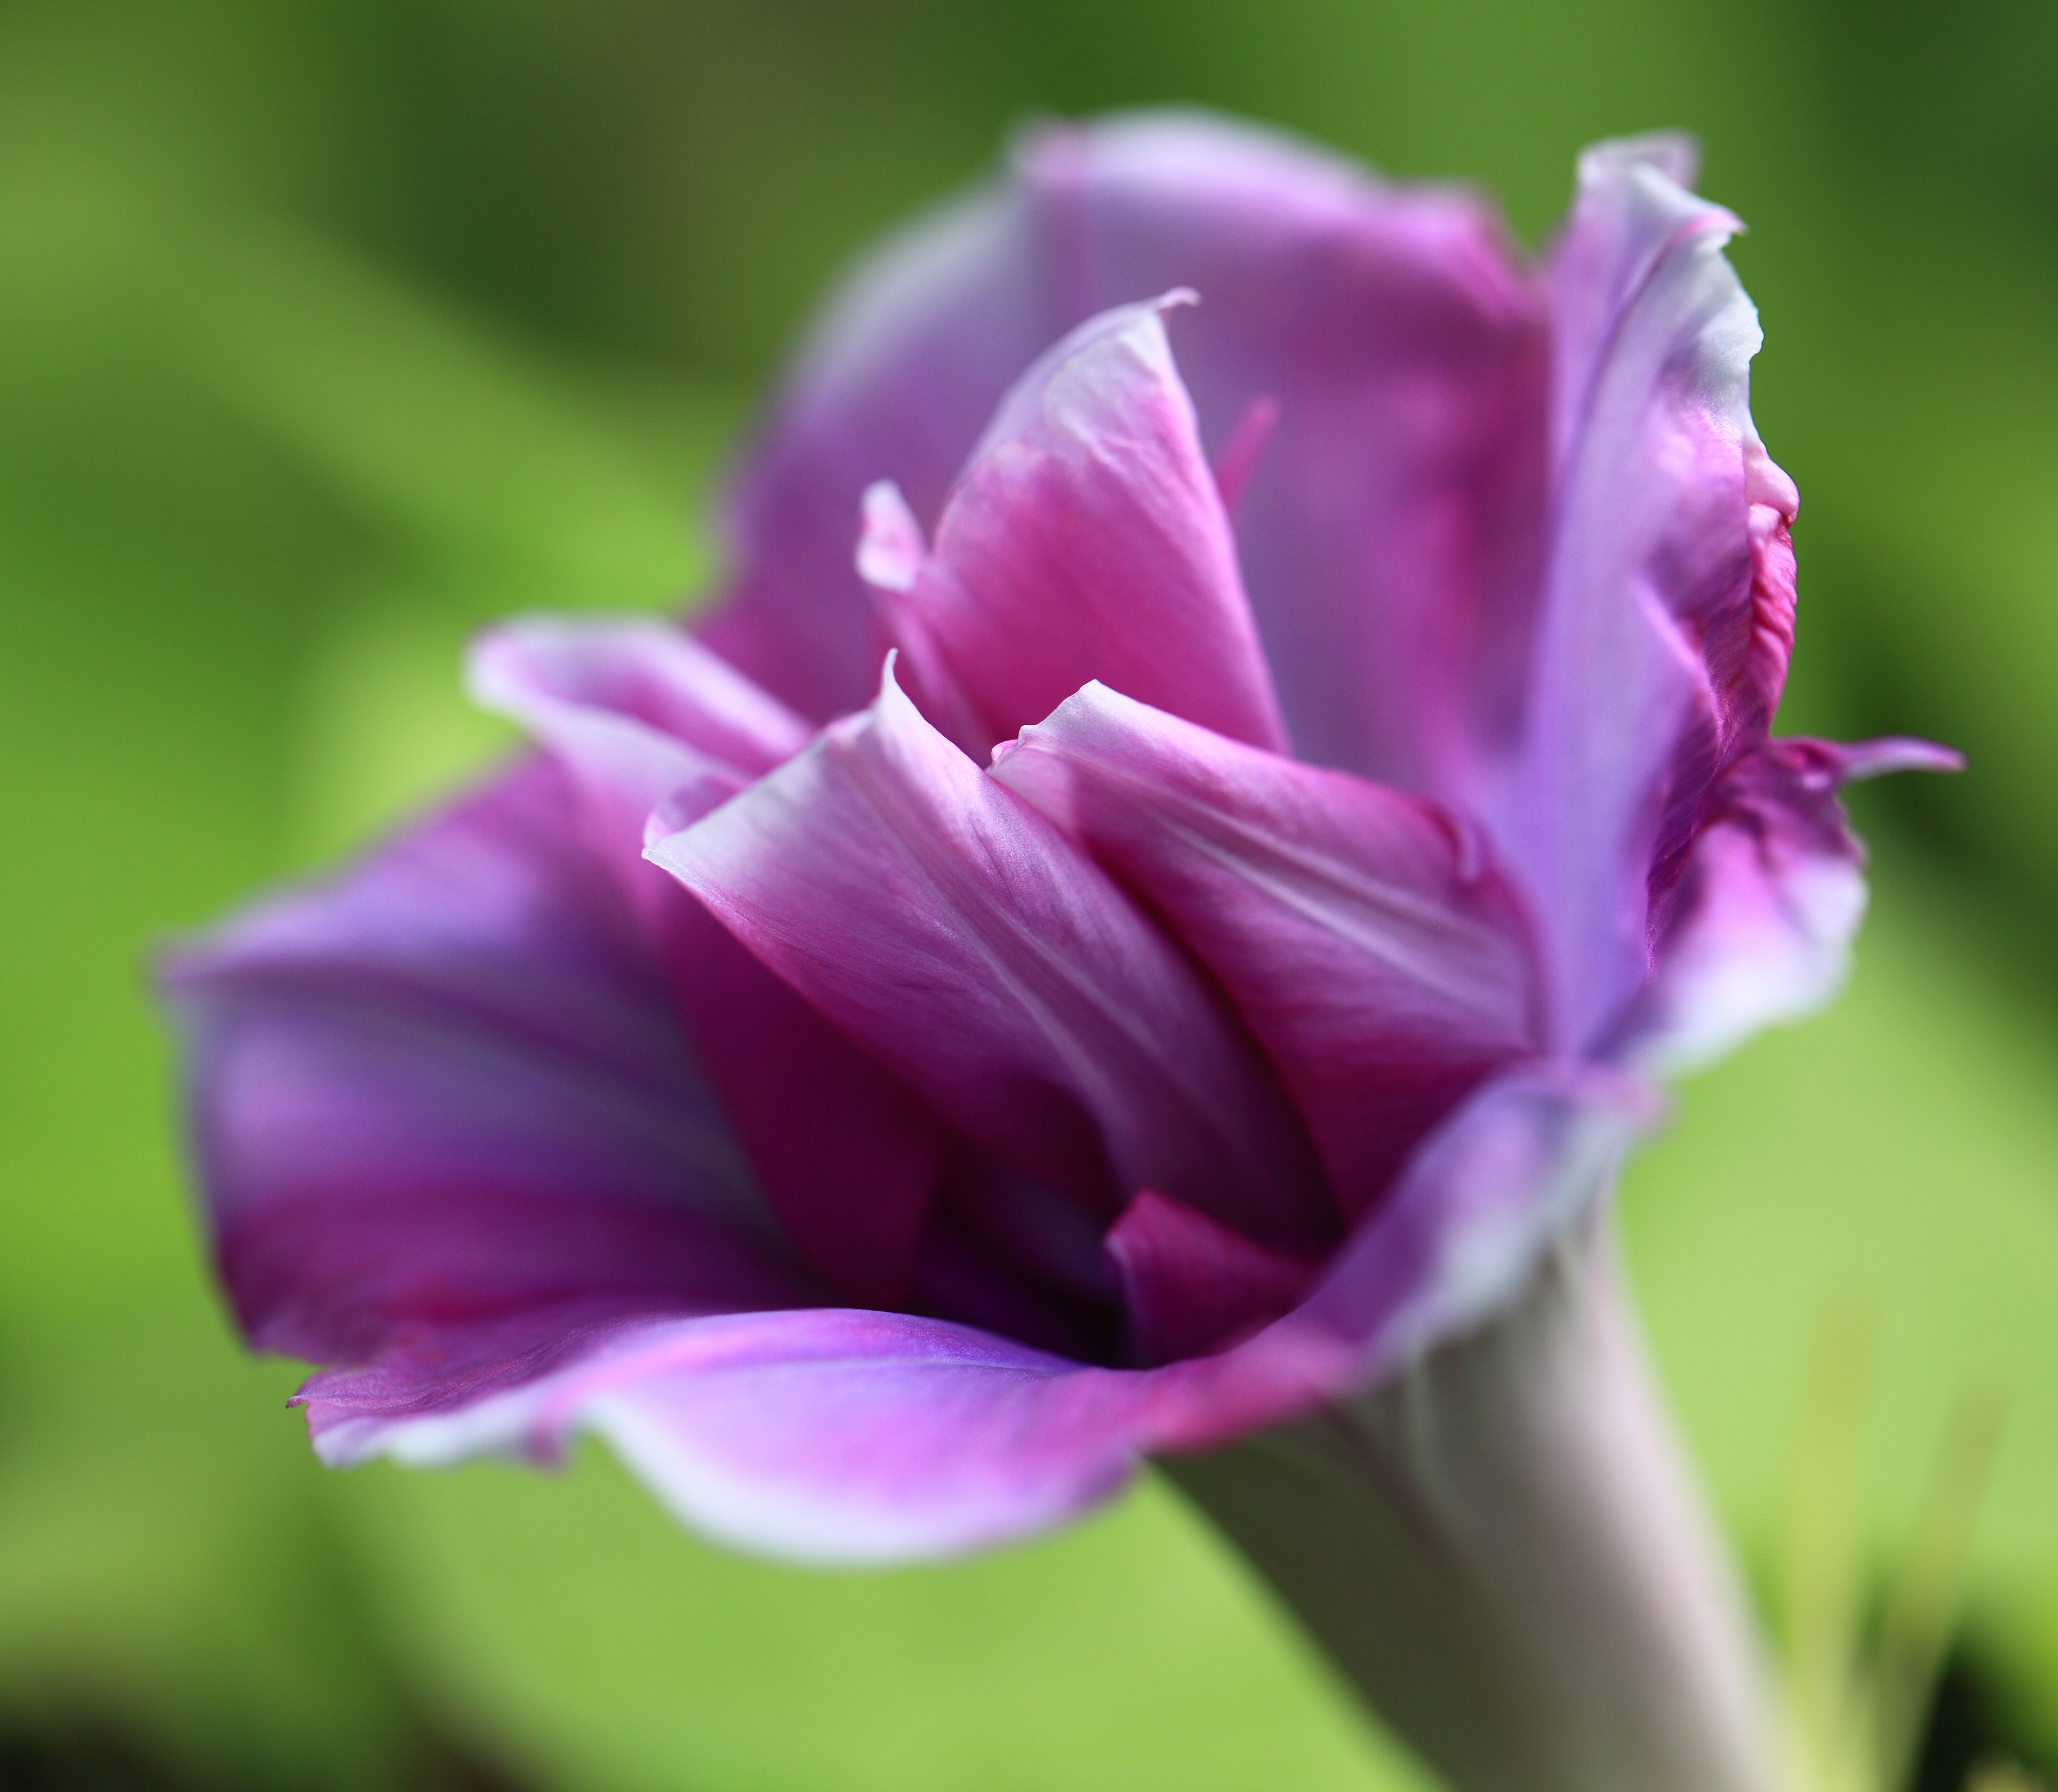
blossom, plant, photography, flower, petal, high, pink, flora, wildflower, close up, 5d, morningglory, sakura, hires, bud, markii, ipomoea, hi, res, resolution, chiba, macro photography, nil, taxonomy binomial ipomoeanil, flowering plant, plant stem, land plant